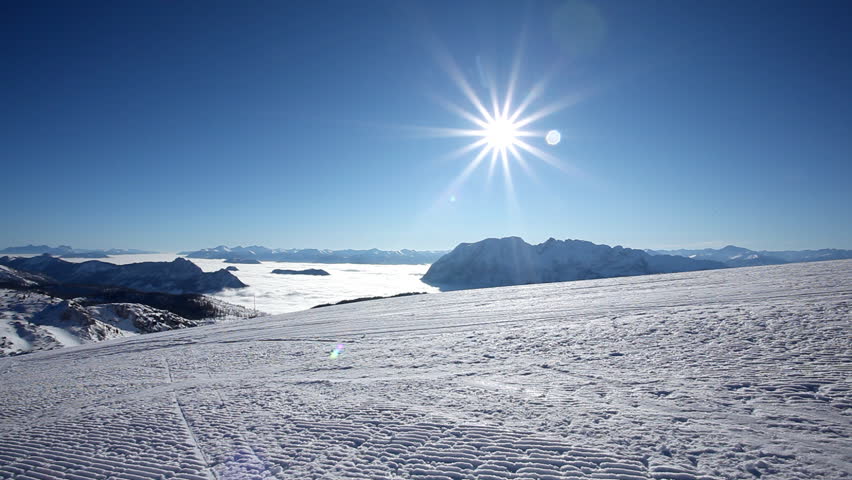
Weather: sun or clear